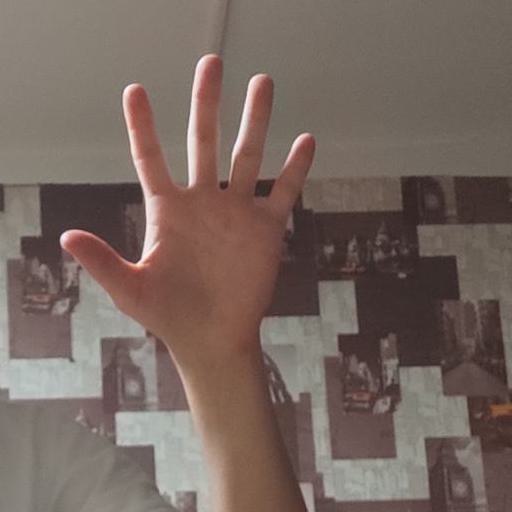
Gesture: palm